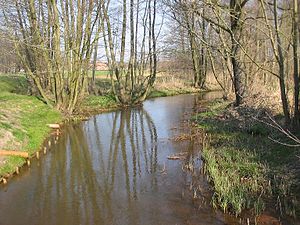
Naturpark Fläming
Bifloden Rossel ved Thießen i det sydvestlige Fläming
Naturpark Fläming er en naturpark i Sachsen-Anhalt. Naturreservatet der åbnede 2005, omfatter et areal på 82.425 hektar og ligger i det sydvestlige Fläming mellem Elbaue og Naturpark Hoher Fläming i Brandenburg.